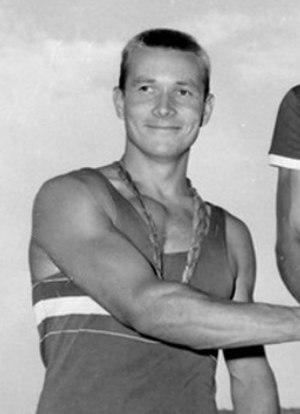
Imre Szöllősi, né le 19 février 1941 à Budapest, est un kayakiste hongrois.